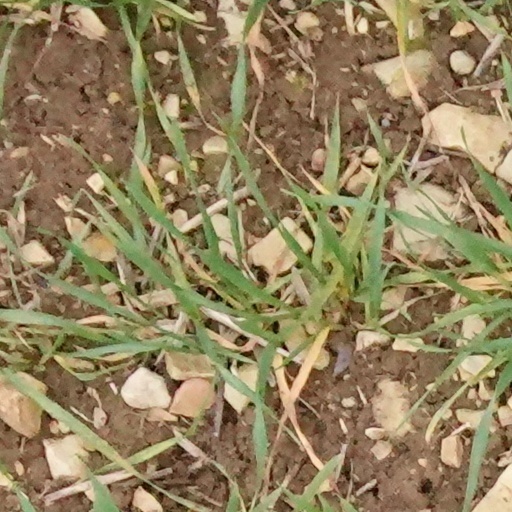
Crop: wheat